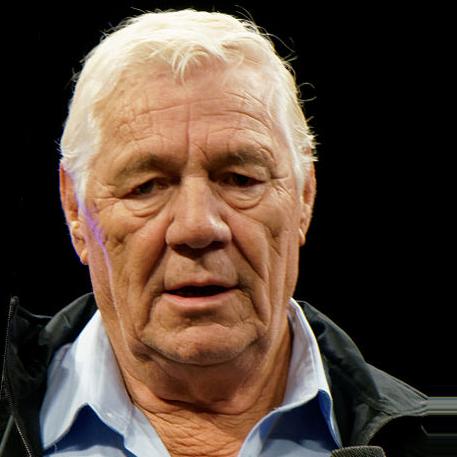
Age: 72